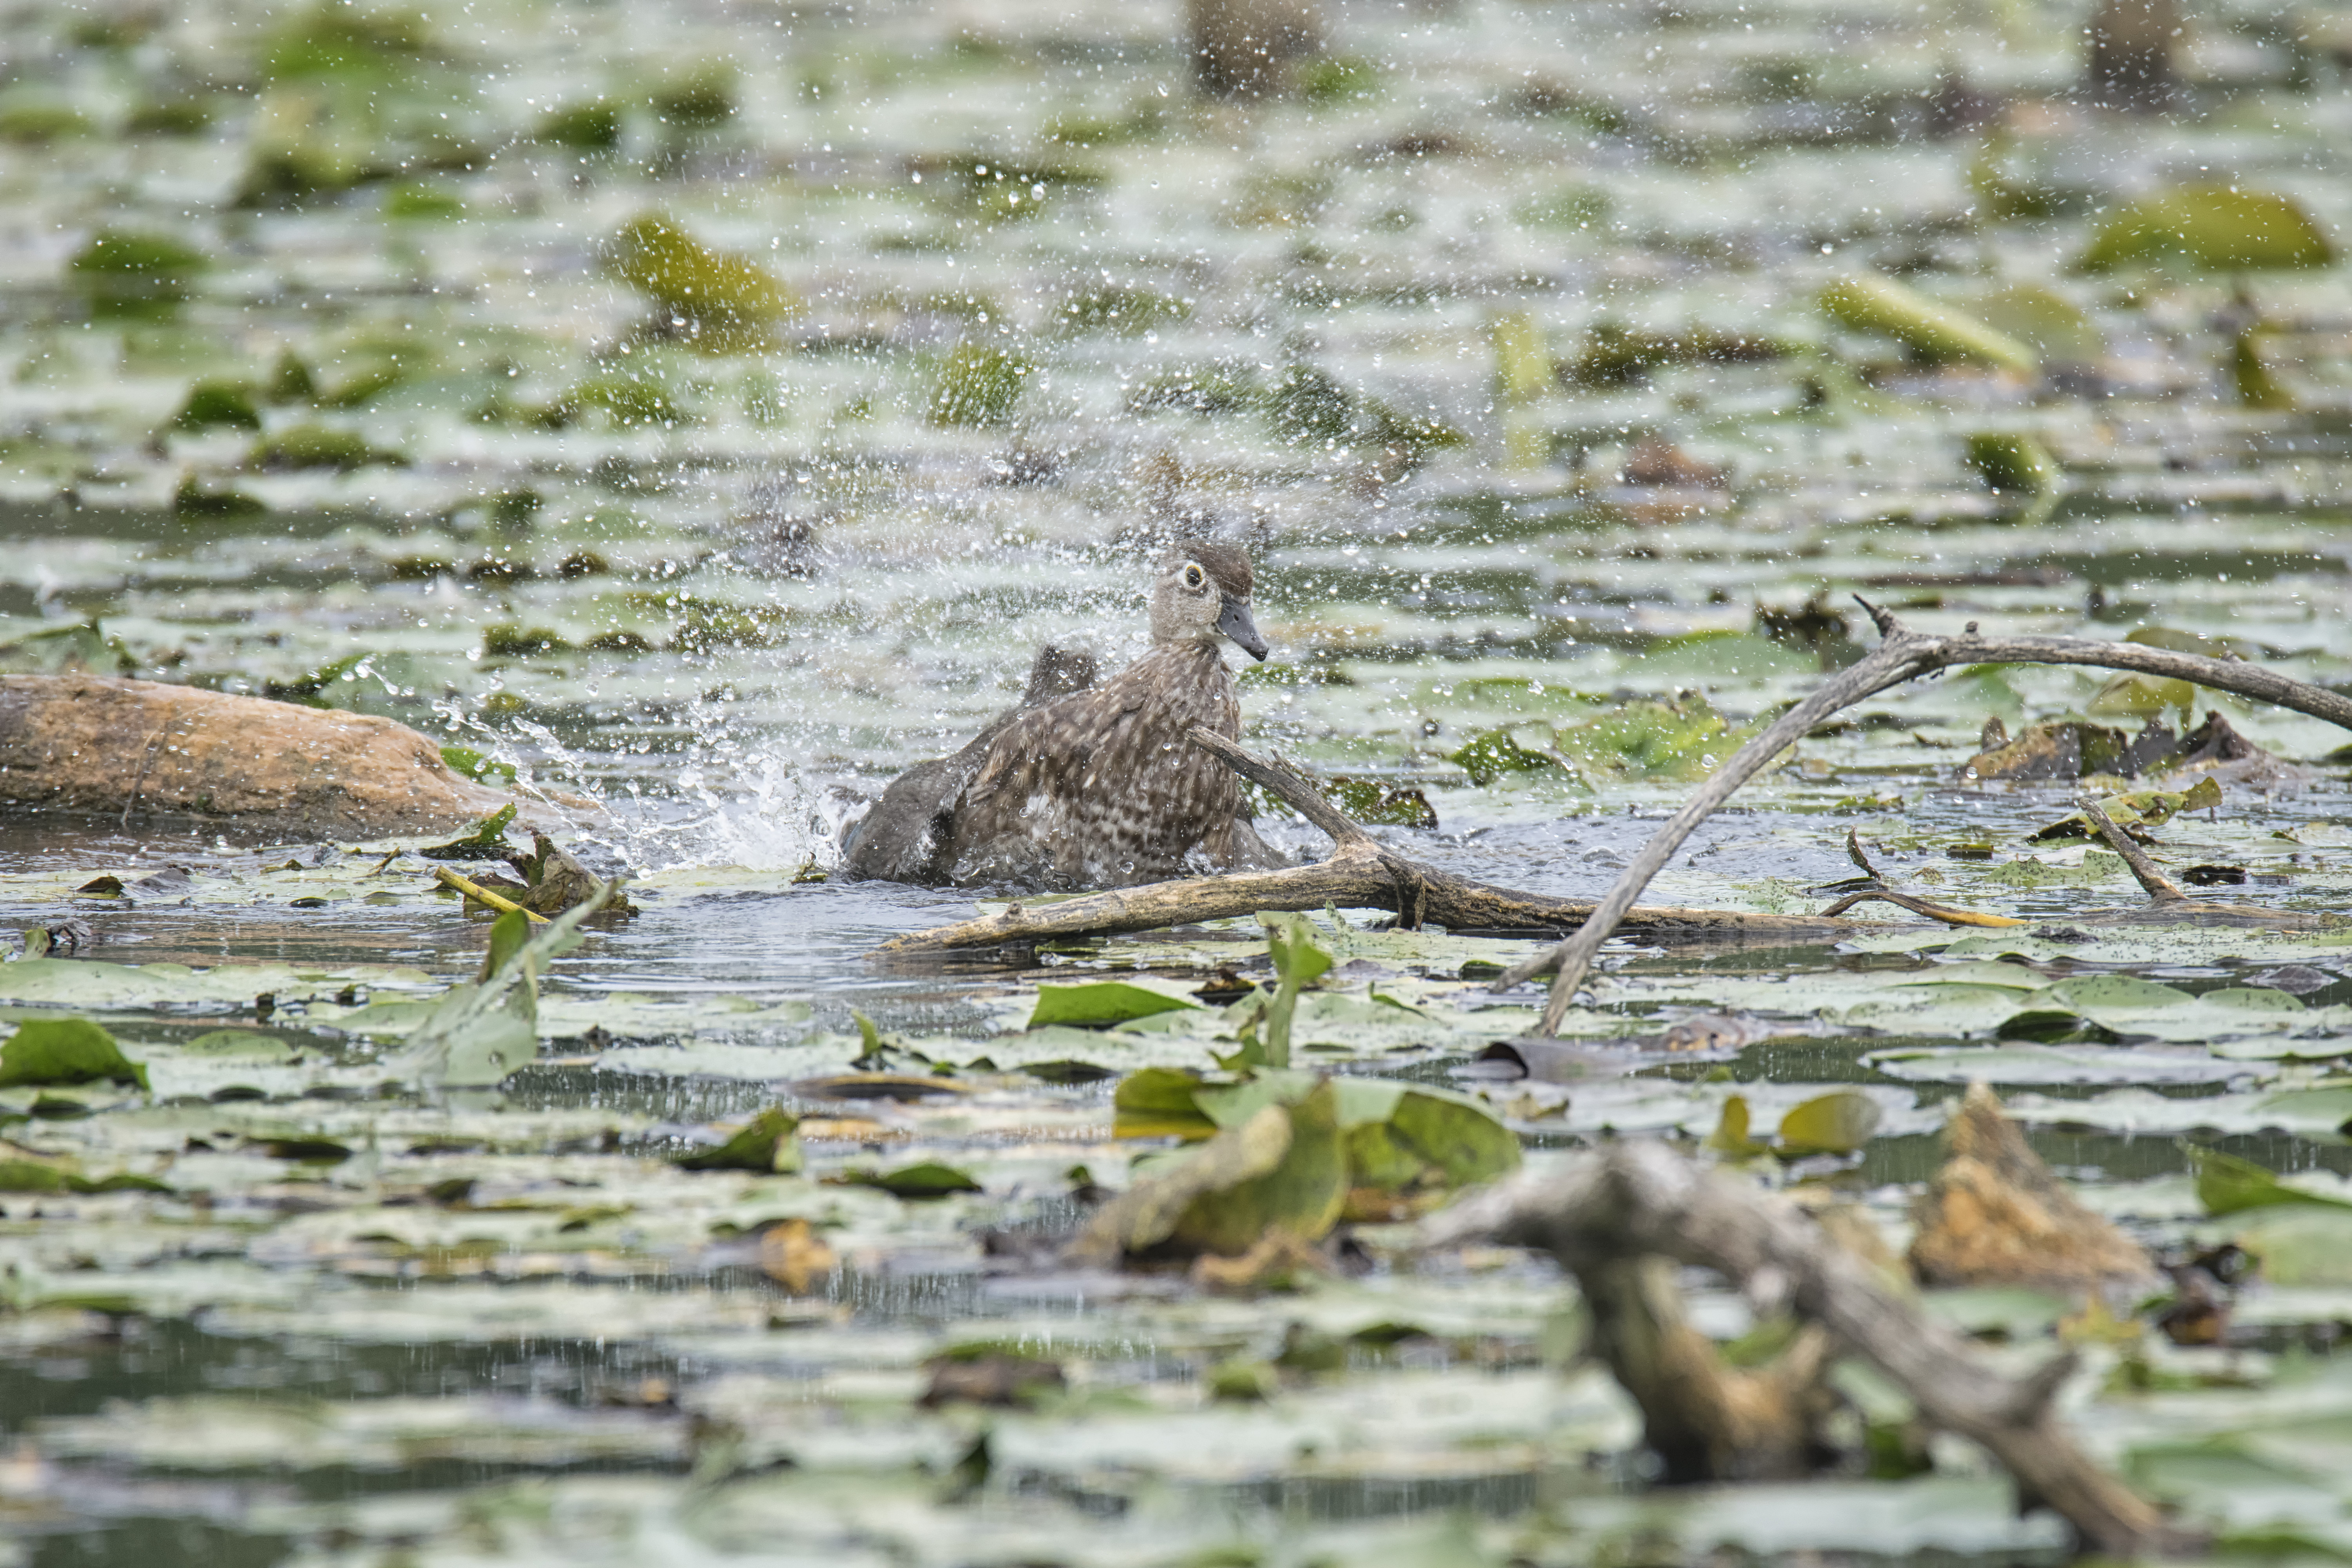
nature, bird, wood, wildlife, fauna, duck, canada, wetland, vertebrate, quebec, habitat, canard, snipe, shorebird, sherbrooke, oiseau, branchu, perching bird